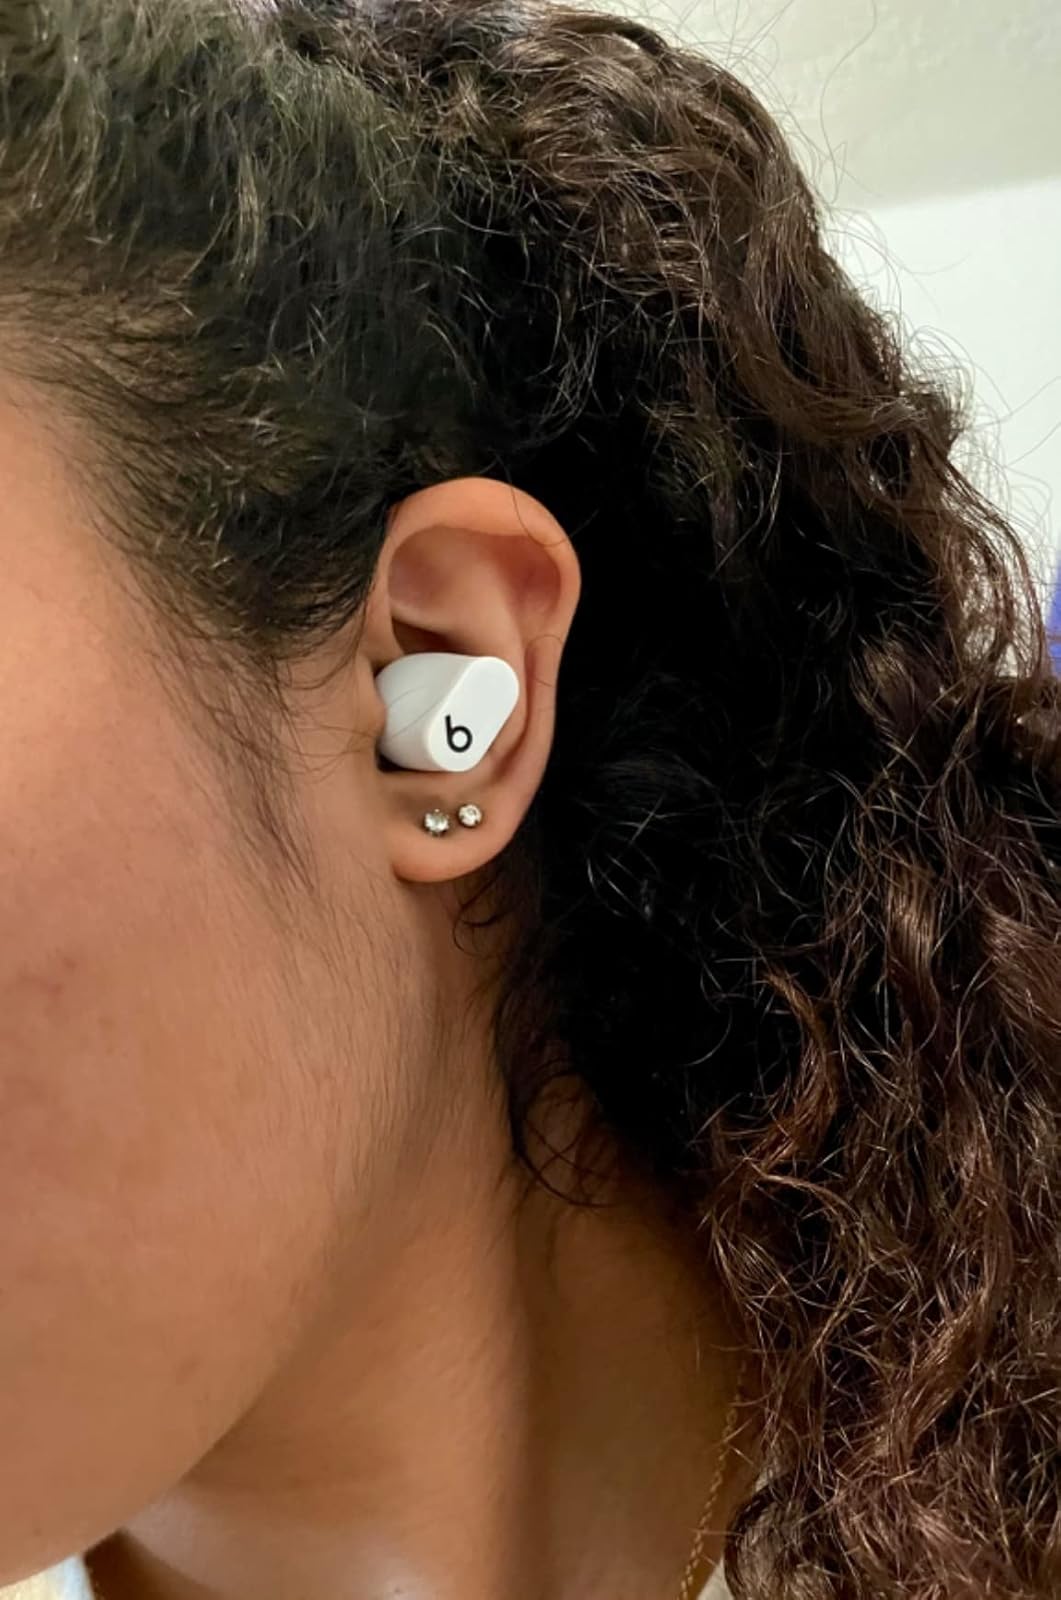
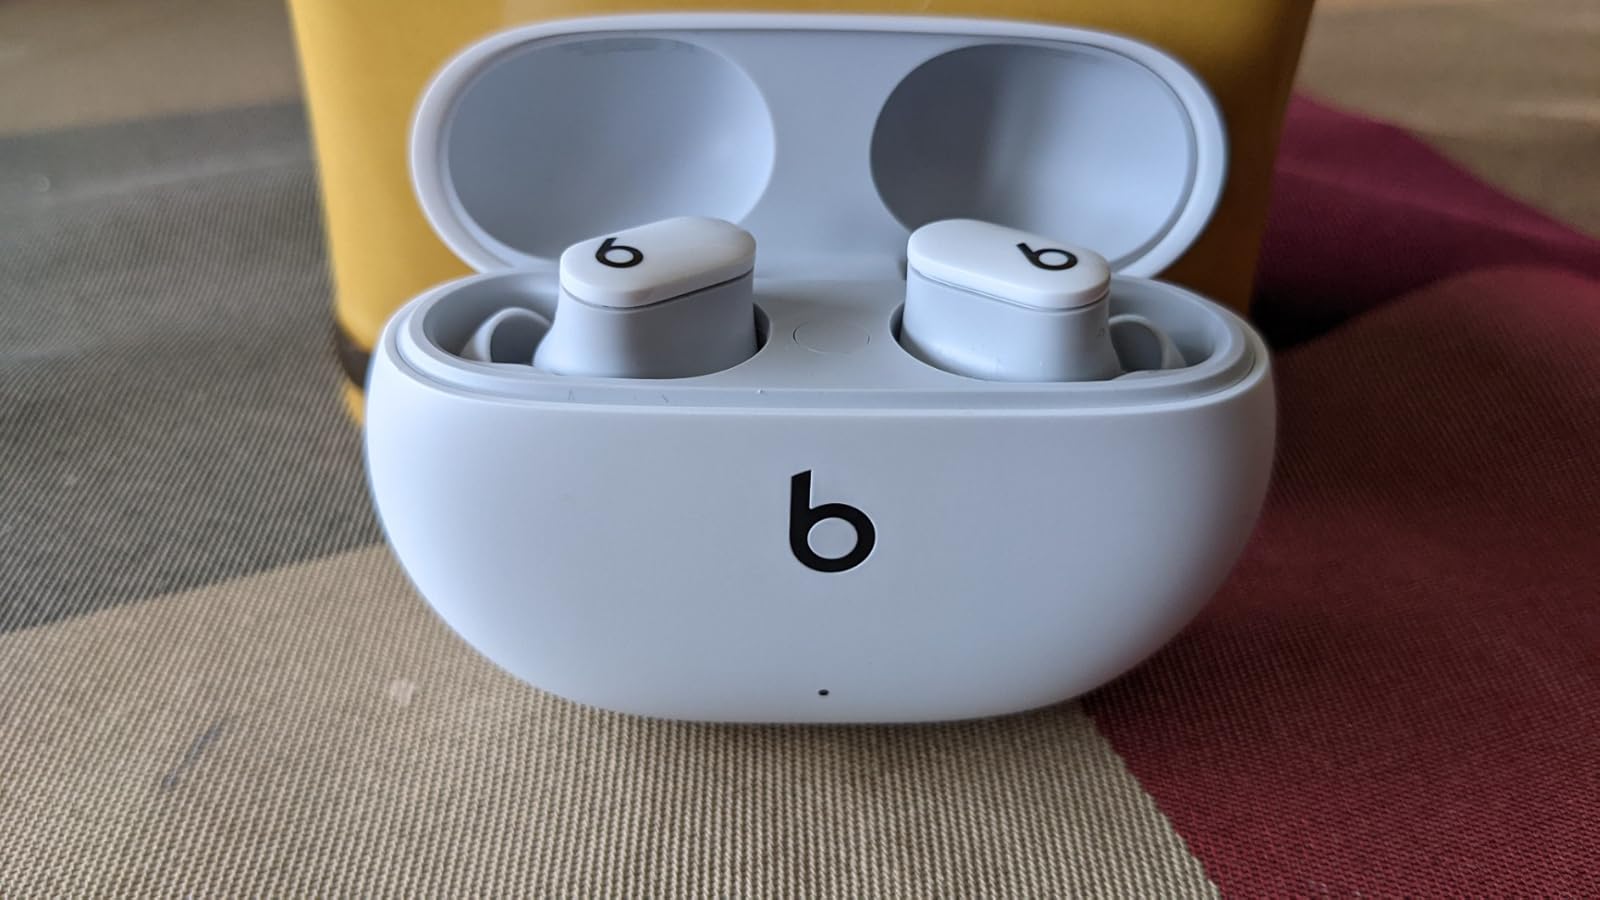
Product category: earbuds
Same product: yes